Richard Shaw Brown

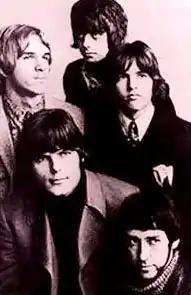
The classic Misunderstood in London – 1966. Rick Brown on left.

A review by Terrascope stated, "The Misunderstood were one of the most innovative and enigmatic bands of the Sixties and one of the psychedelic era's best loved groups." Brown's most well-known songs, "I Can Take You To The Sun" and "Children of the Sun", are considered psychedelic music classics. While working with the band in London, the group broke up when Brown was drafted by the US Army to go to Vietnam. He escaped from boot camp and left the country for India, where he was a fugitive for 12 years. "Creem" magazine, in a September 2004 review, wrote, "The saga of "The Misunderstood" is one of the most unbelievable, heartbreaking, and unlikely stories in the entire history of rock."